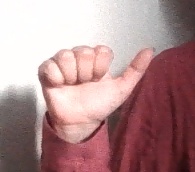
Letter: dhad